List of churches in the Roman Catholic Archdiocese of Santa Fe

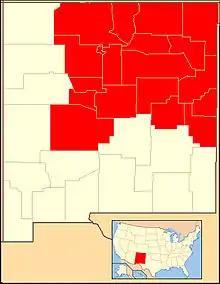
Archdiocese of Santa Fe in red

This is a list of active parishes and mission churches in the Roman Catholic Archdiocese of Santa Fe. This article also includes lists of historic former mission churches, other Catholic communities and Eastern Rite parishes.